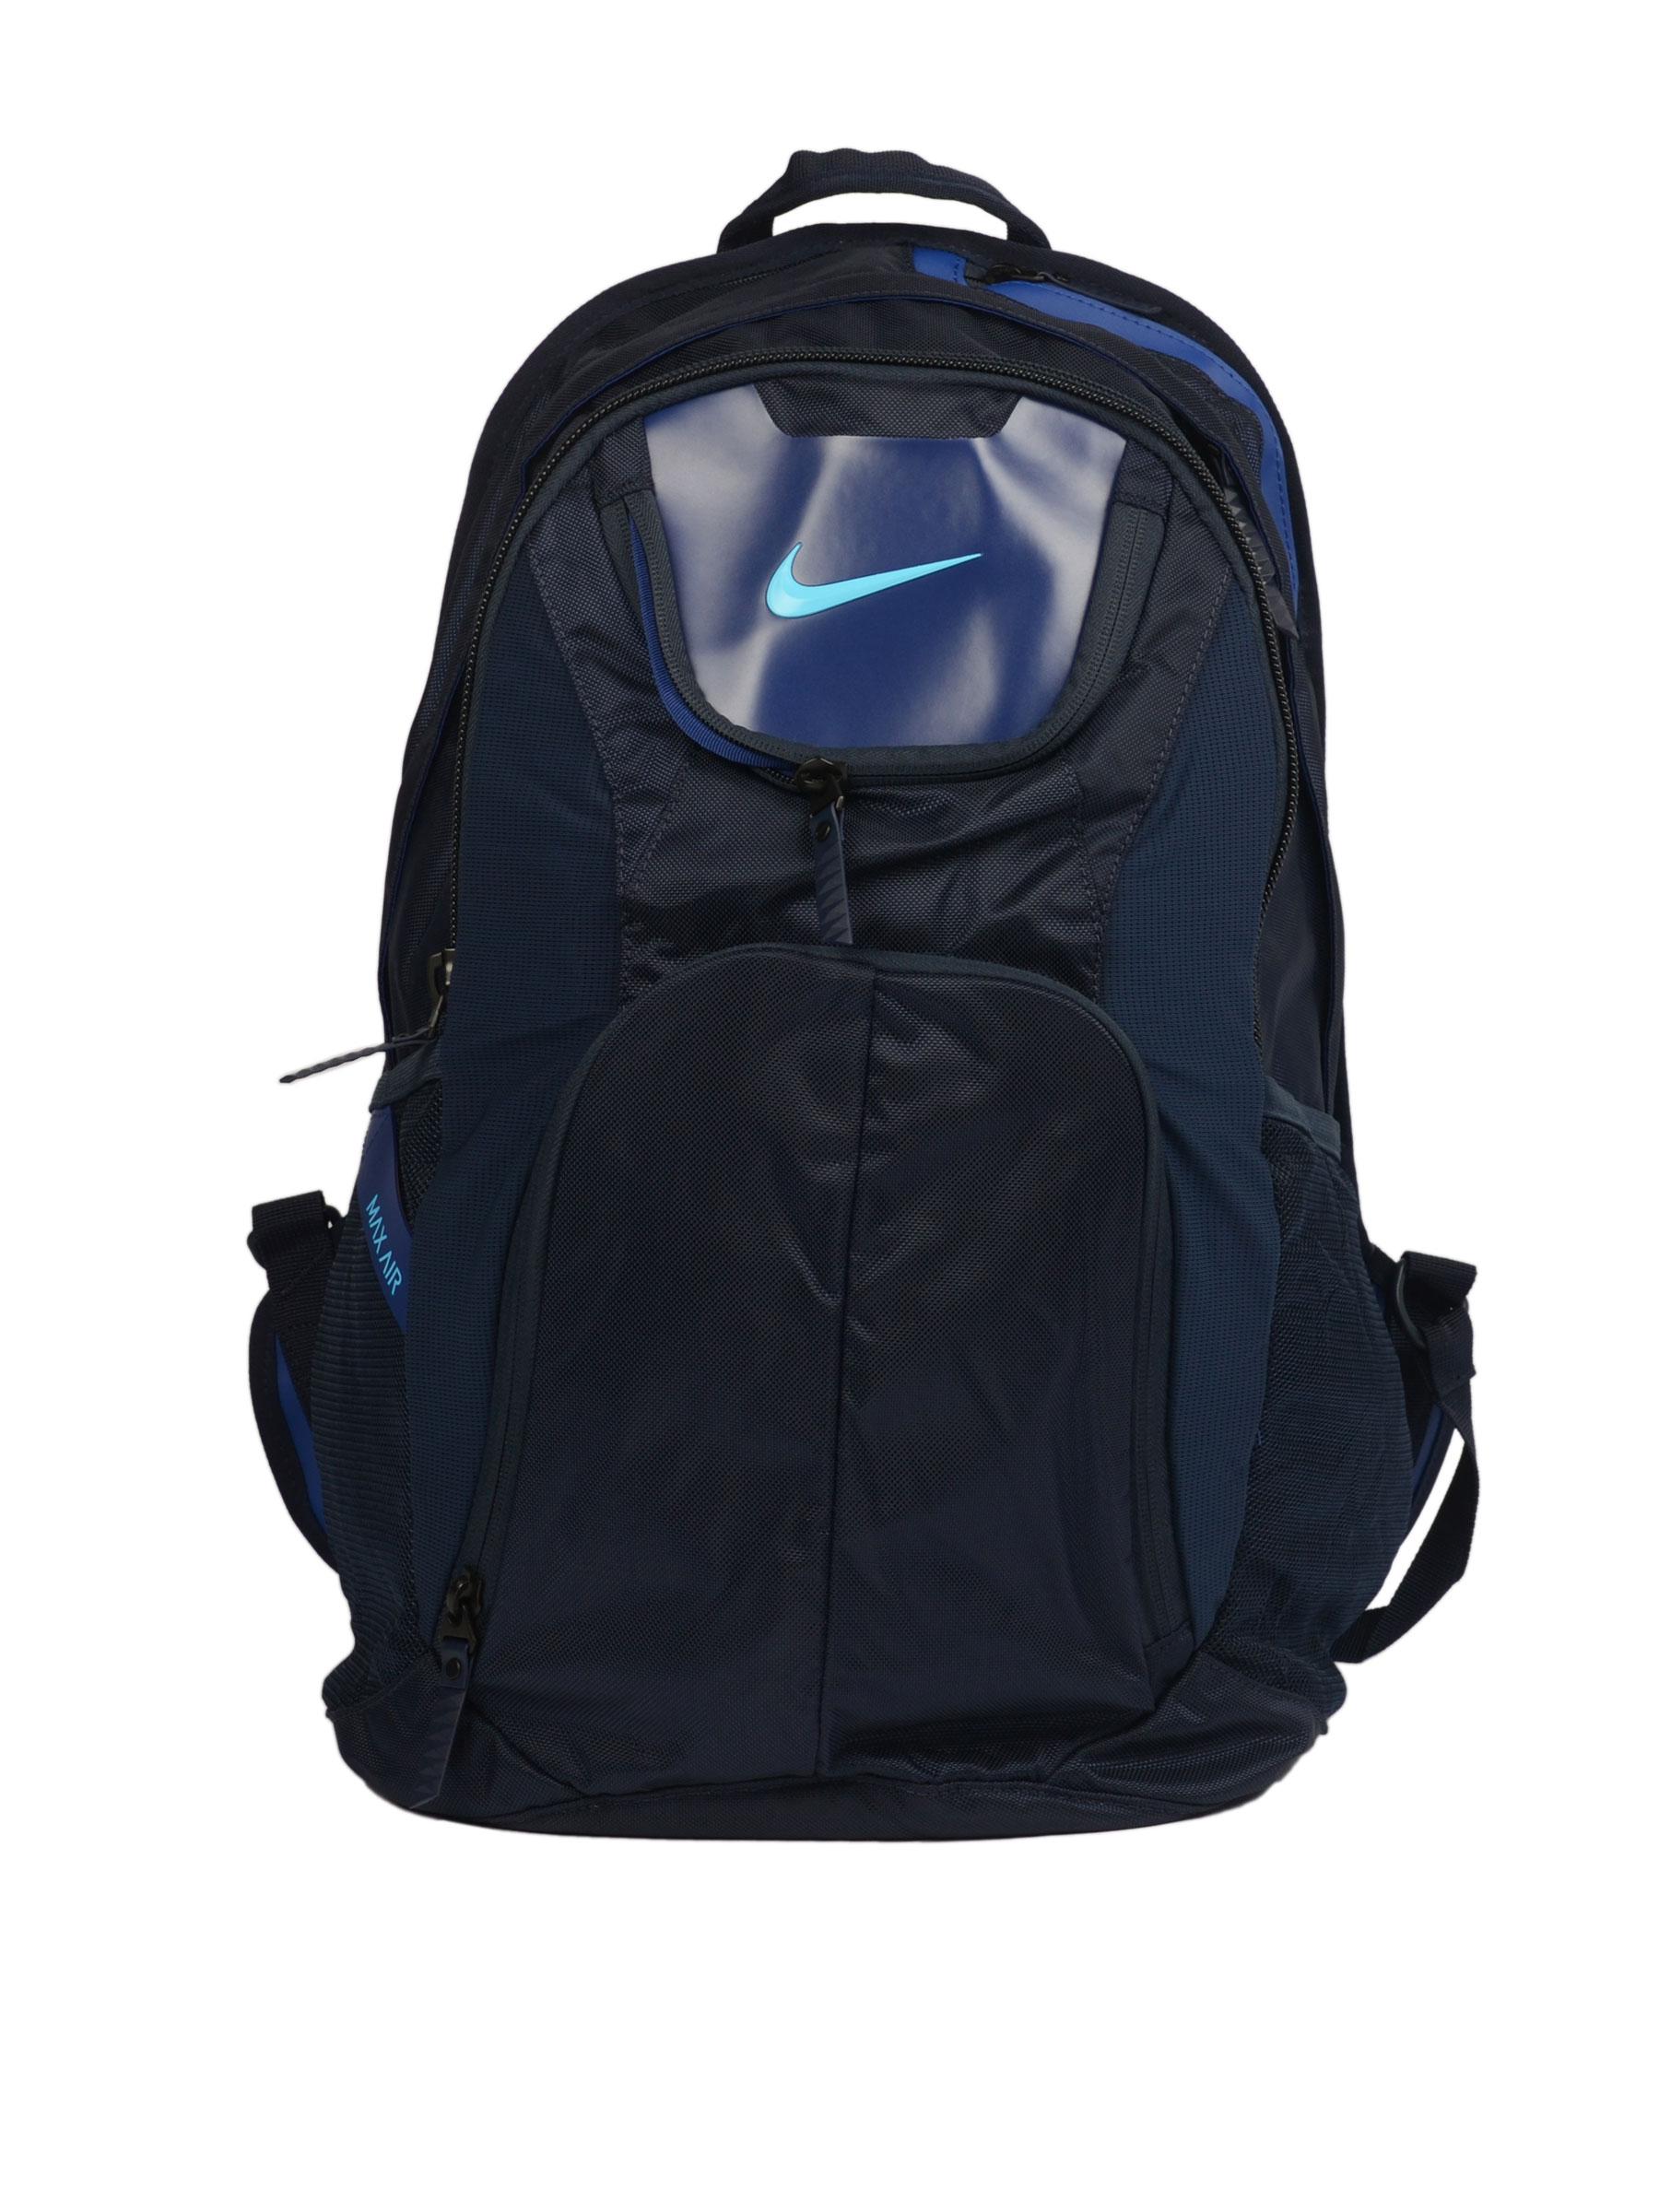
Nike Unisex Ultimatum Max Navy Blue Backpacks
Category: Accessories / Bags / Backpacks
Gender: Unisex
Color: Navy Blue
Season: Summer 2011
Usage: Sports